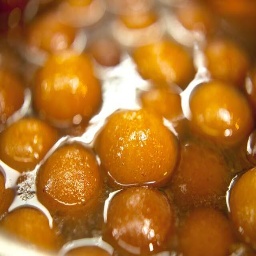
Label: kemalpasa_dessert